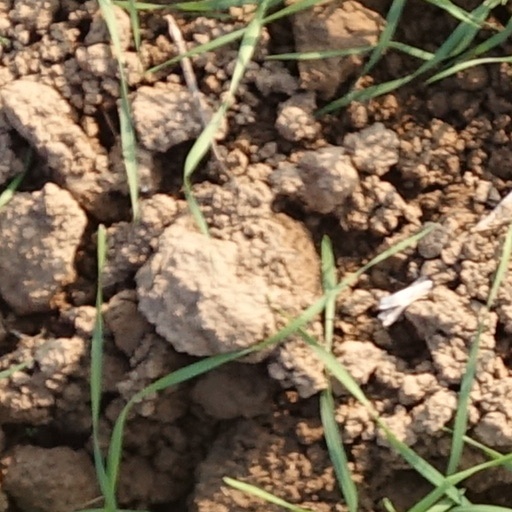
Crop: wheat